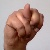
The image shows a hand gesture representing the letter 'N' in Indian Sign Language.